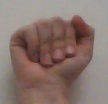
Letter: saad